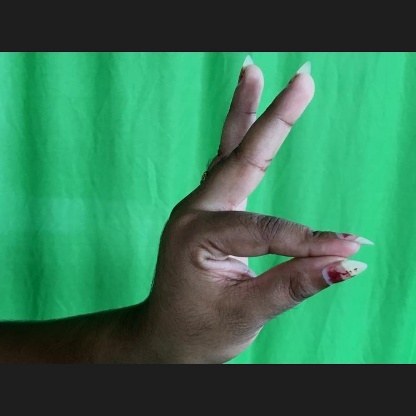
Mudra: Hamsasyam